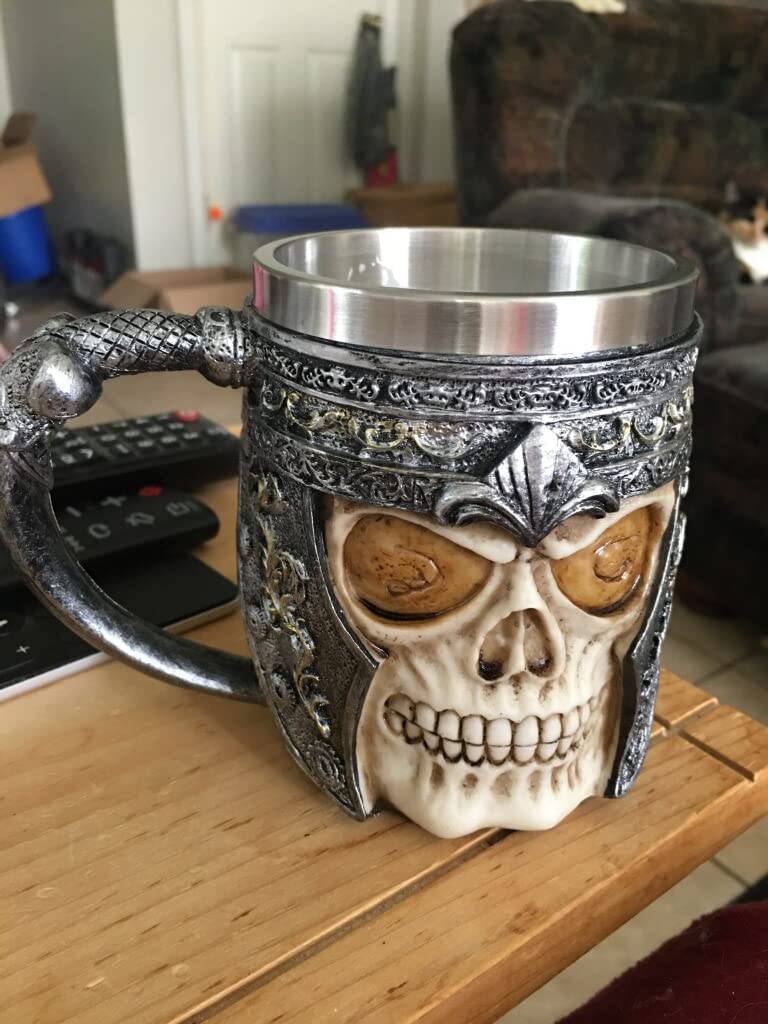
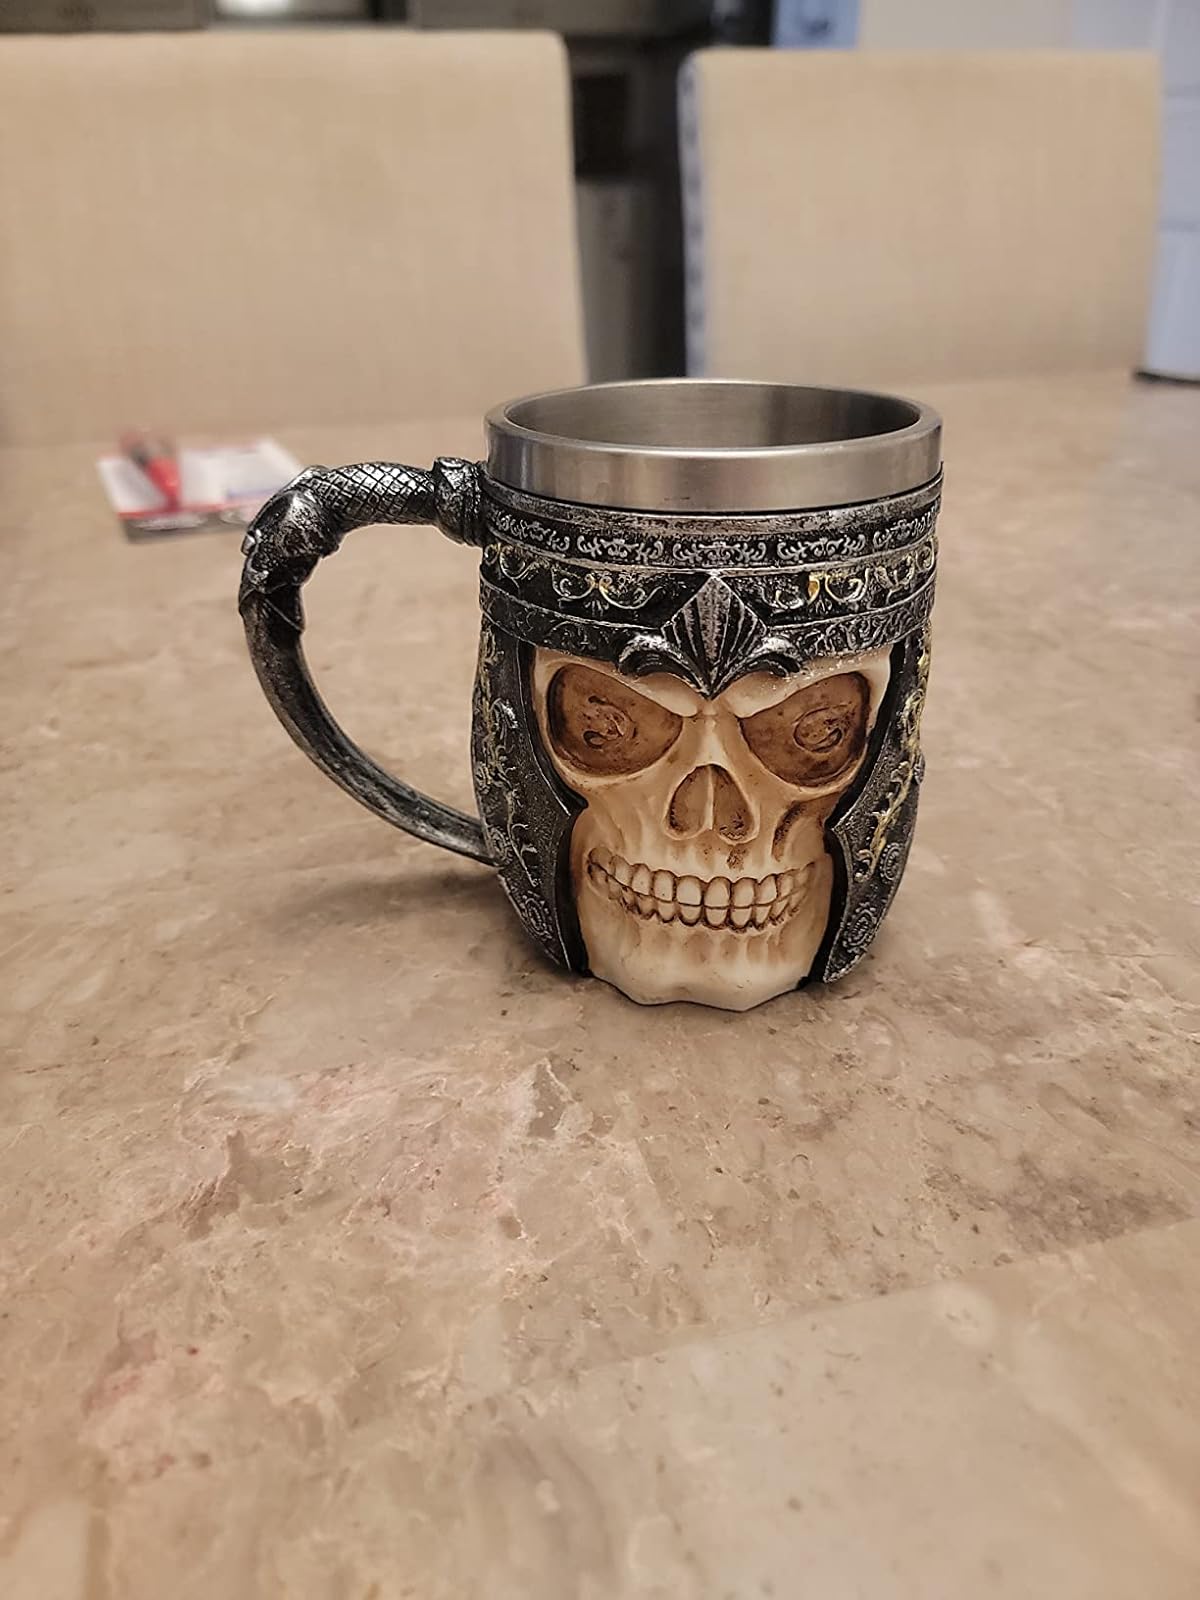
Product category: items_mug
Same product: yes